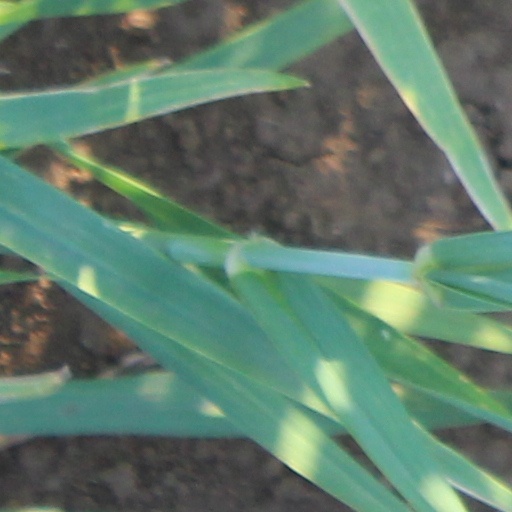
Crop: wheat